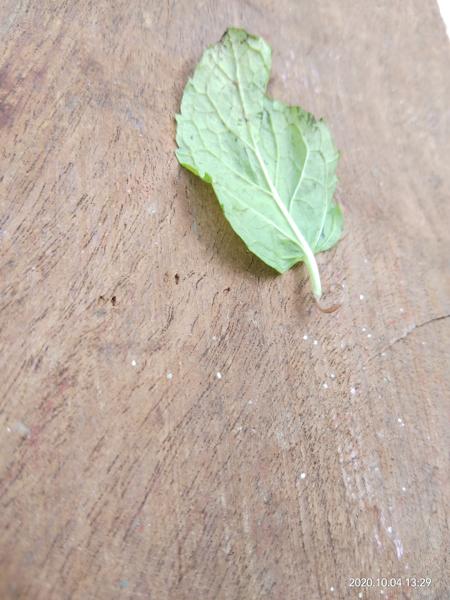
Plant: Mint